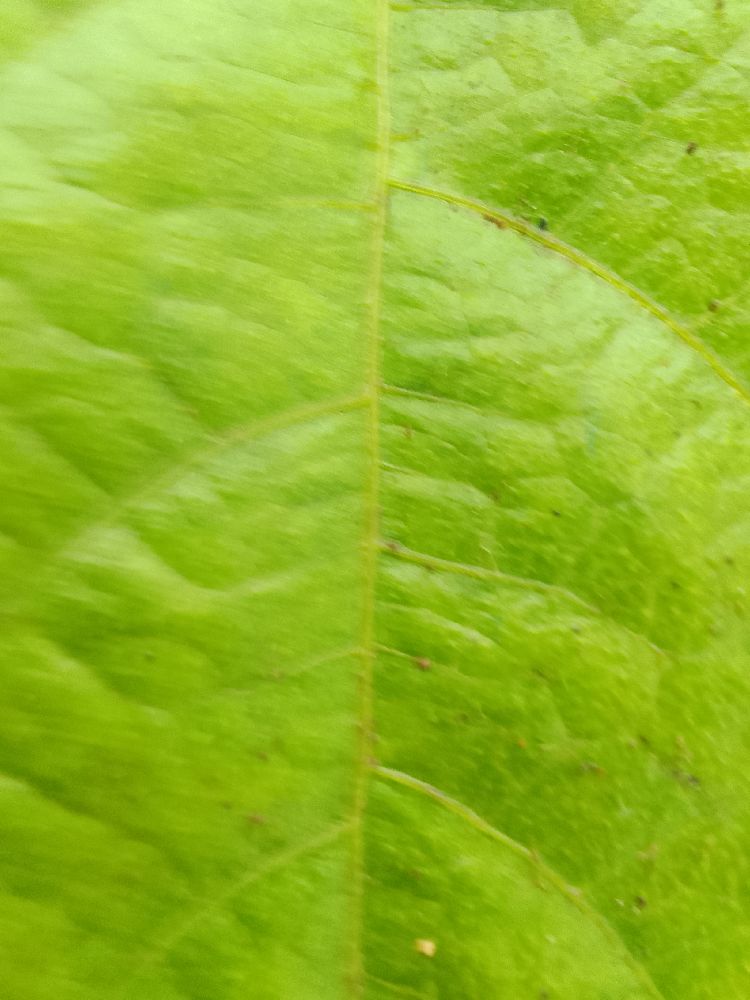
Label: healthy